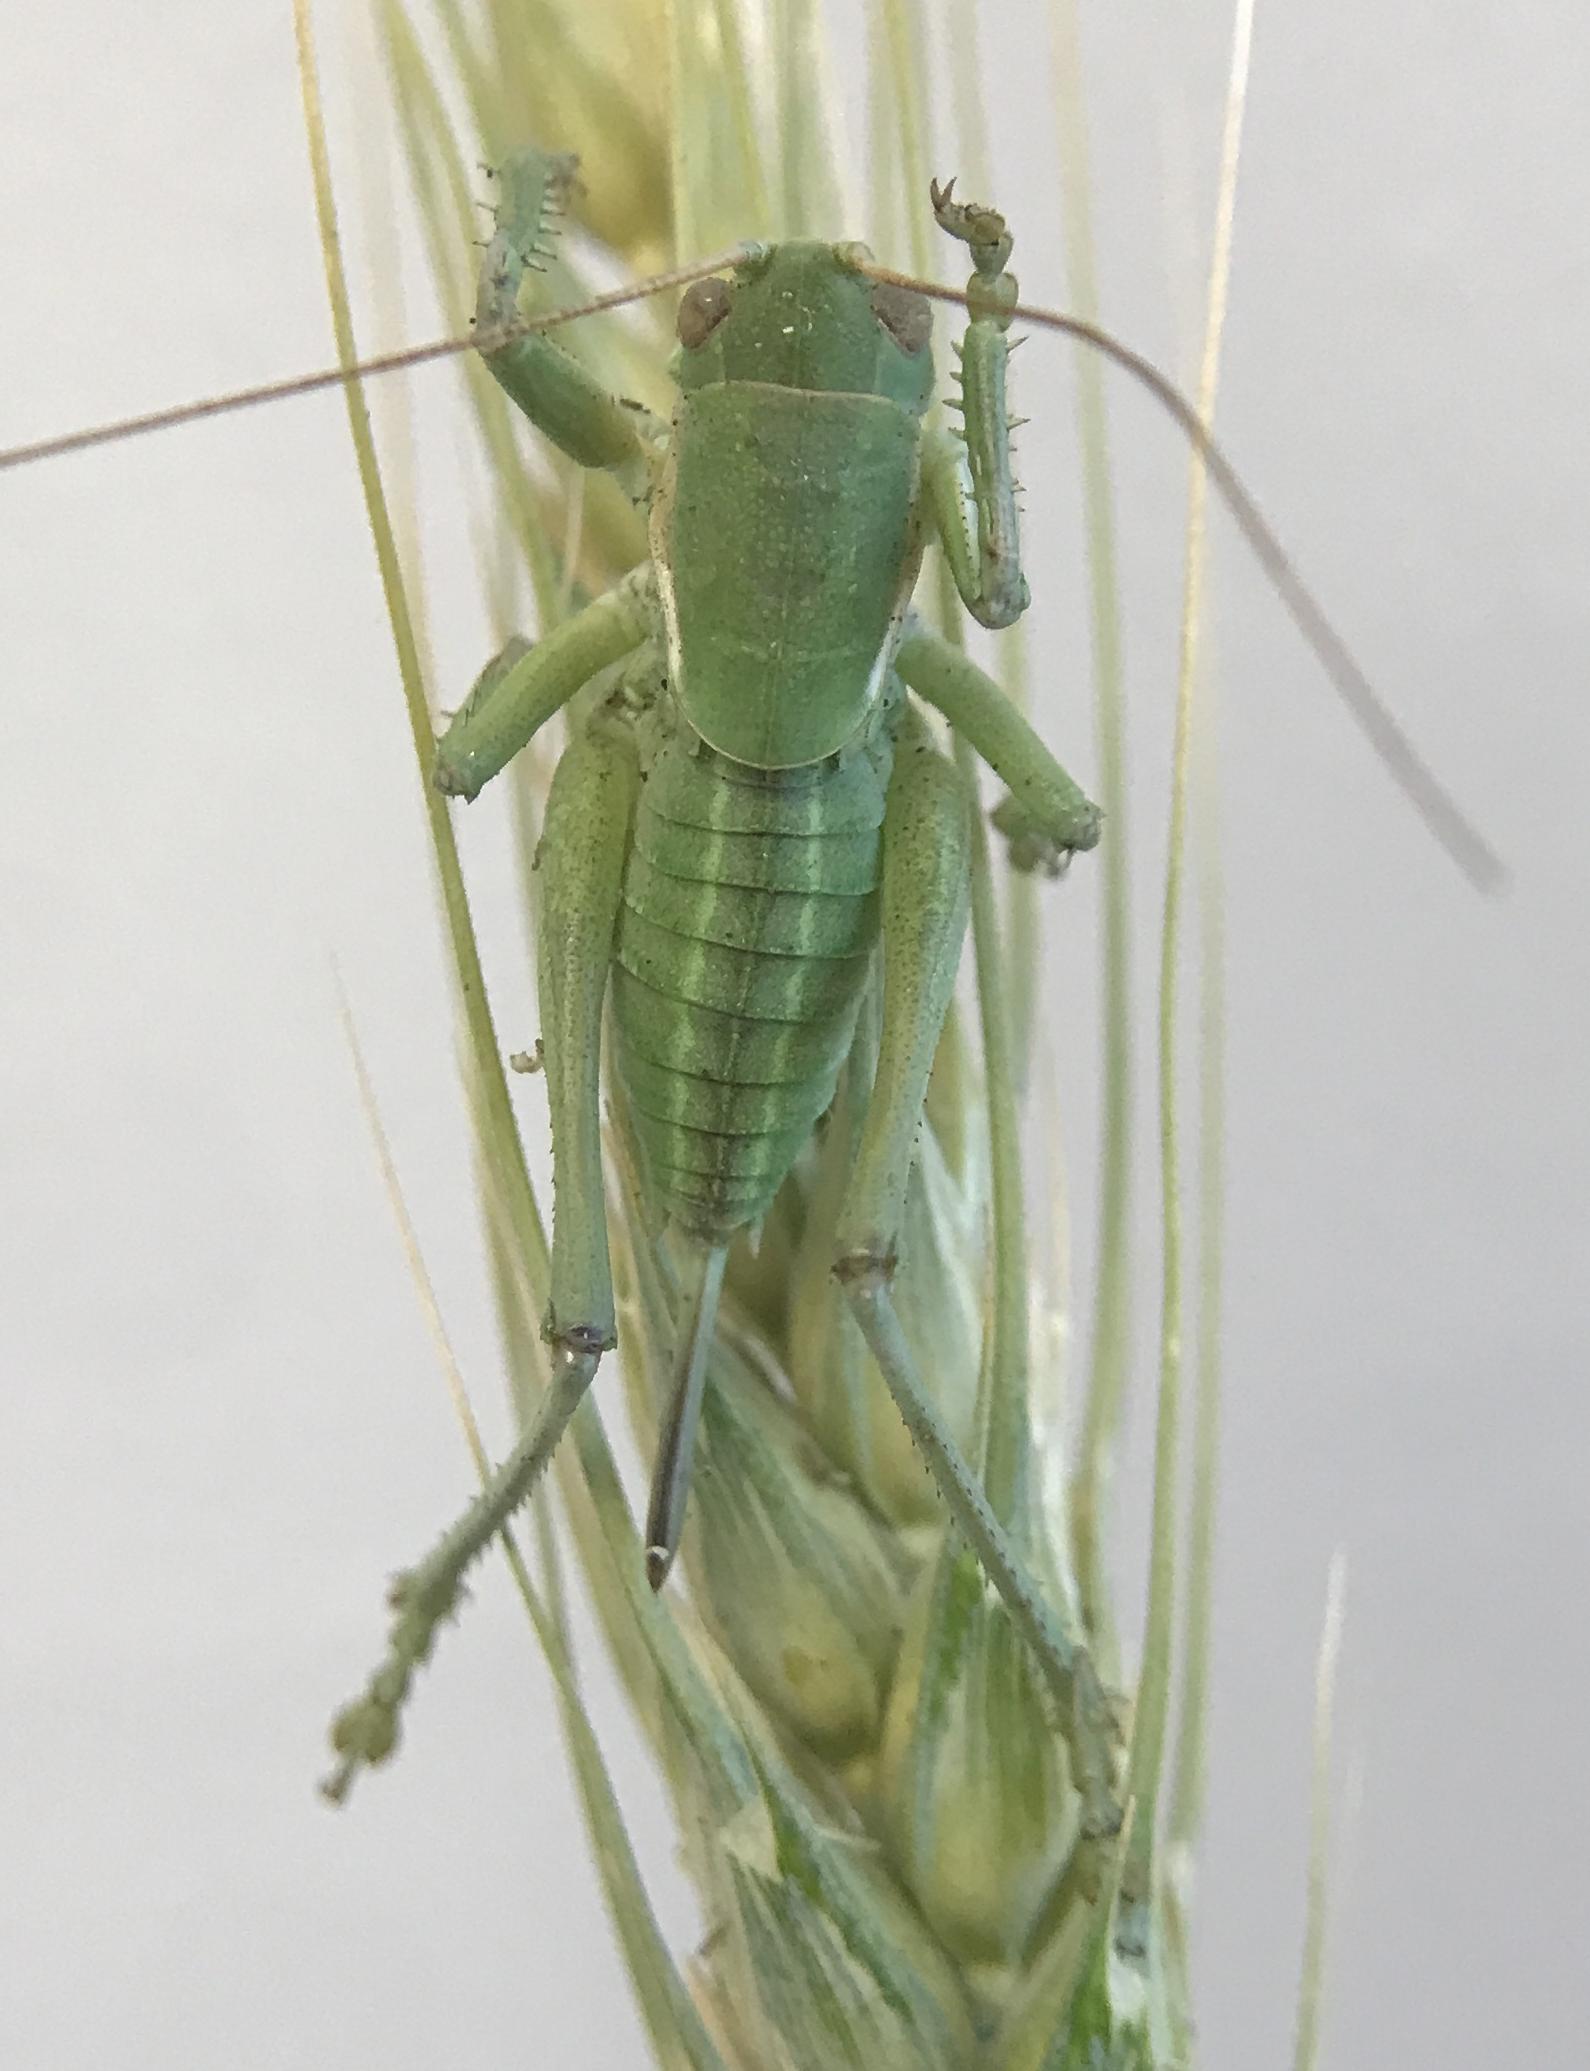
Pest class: occasional_pest